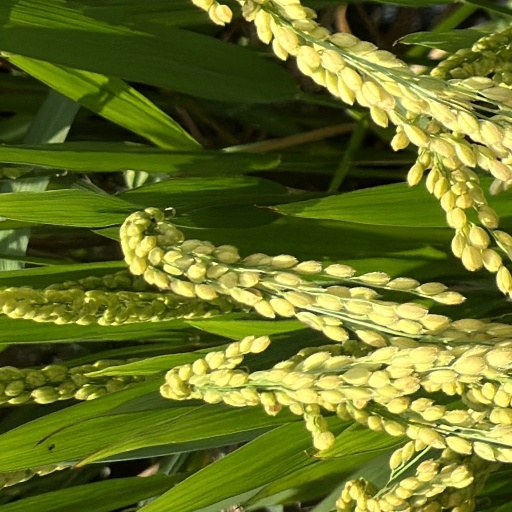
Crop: rice